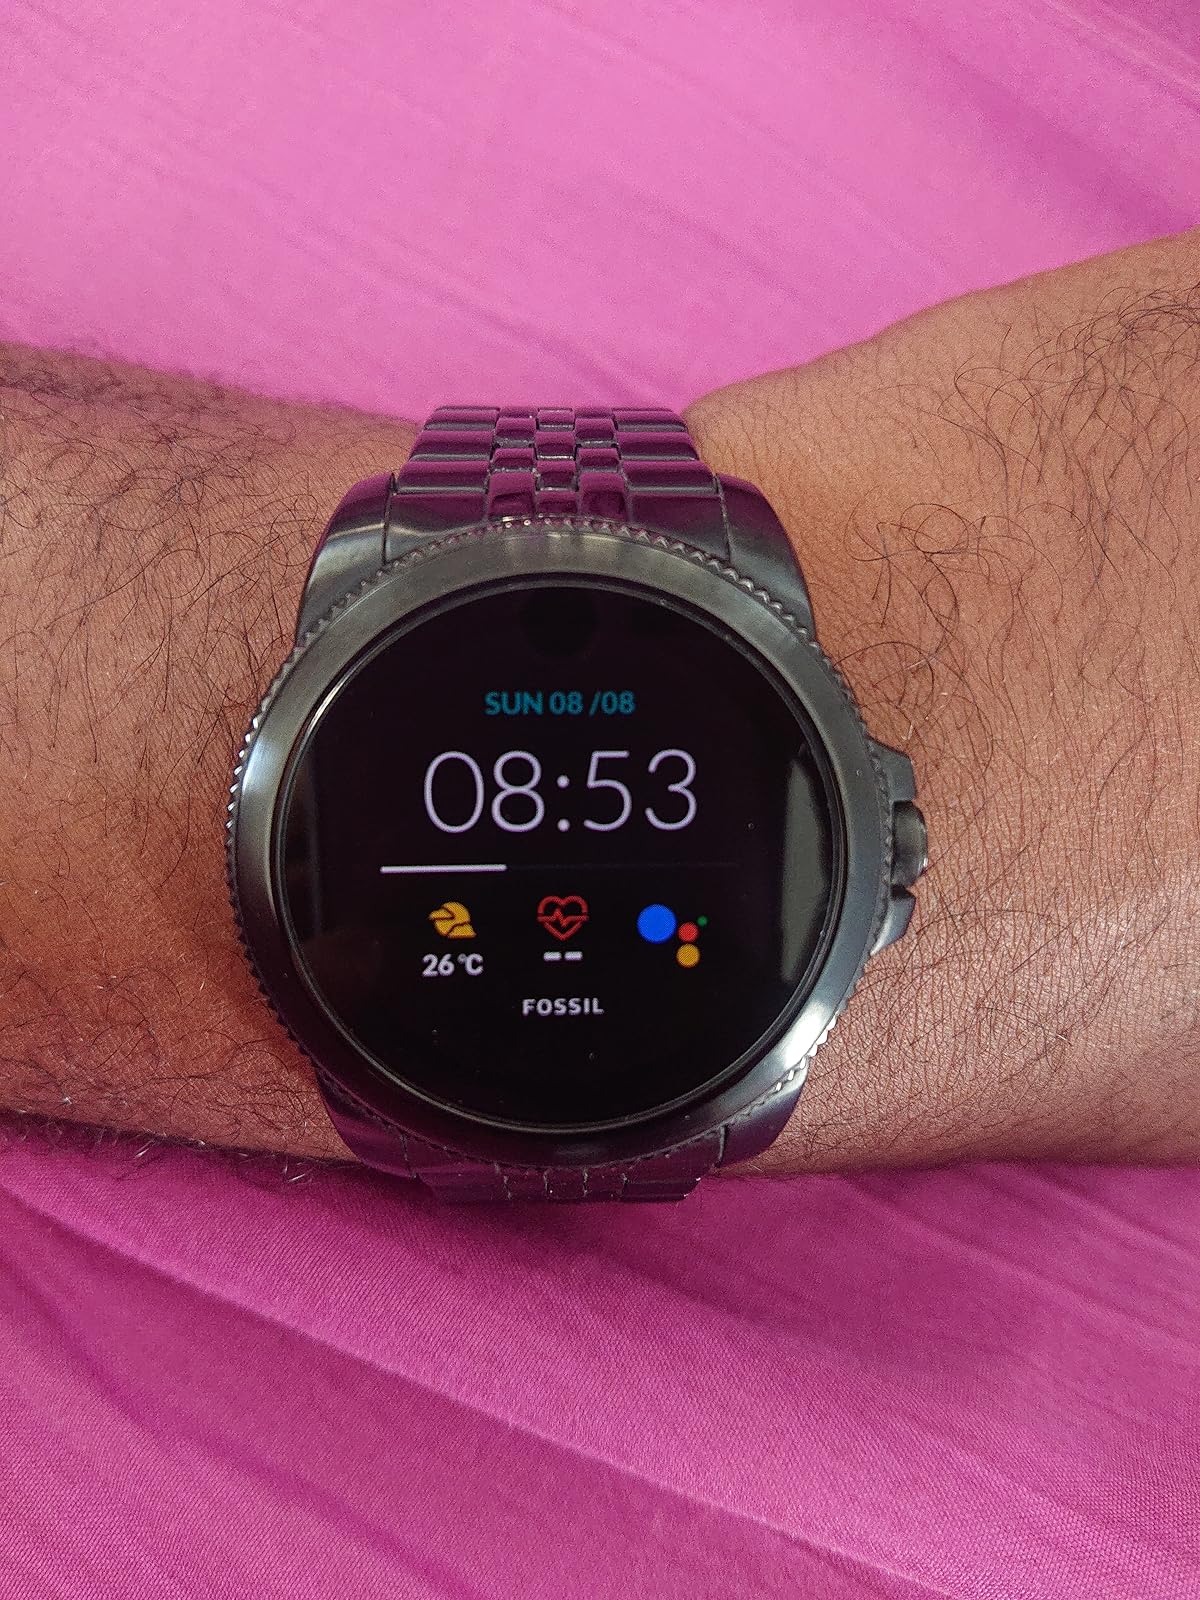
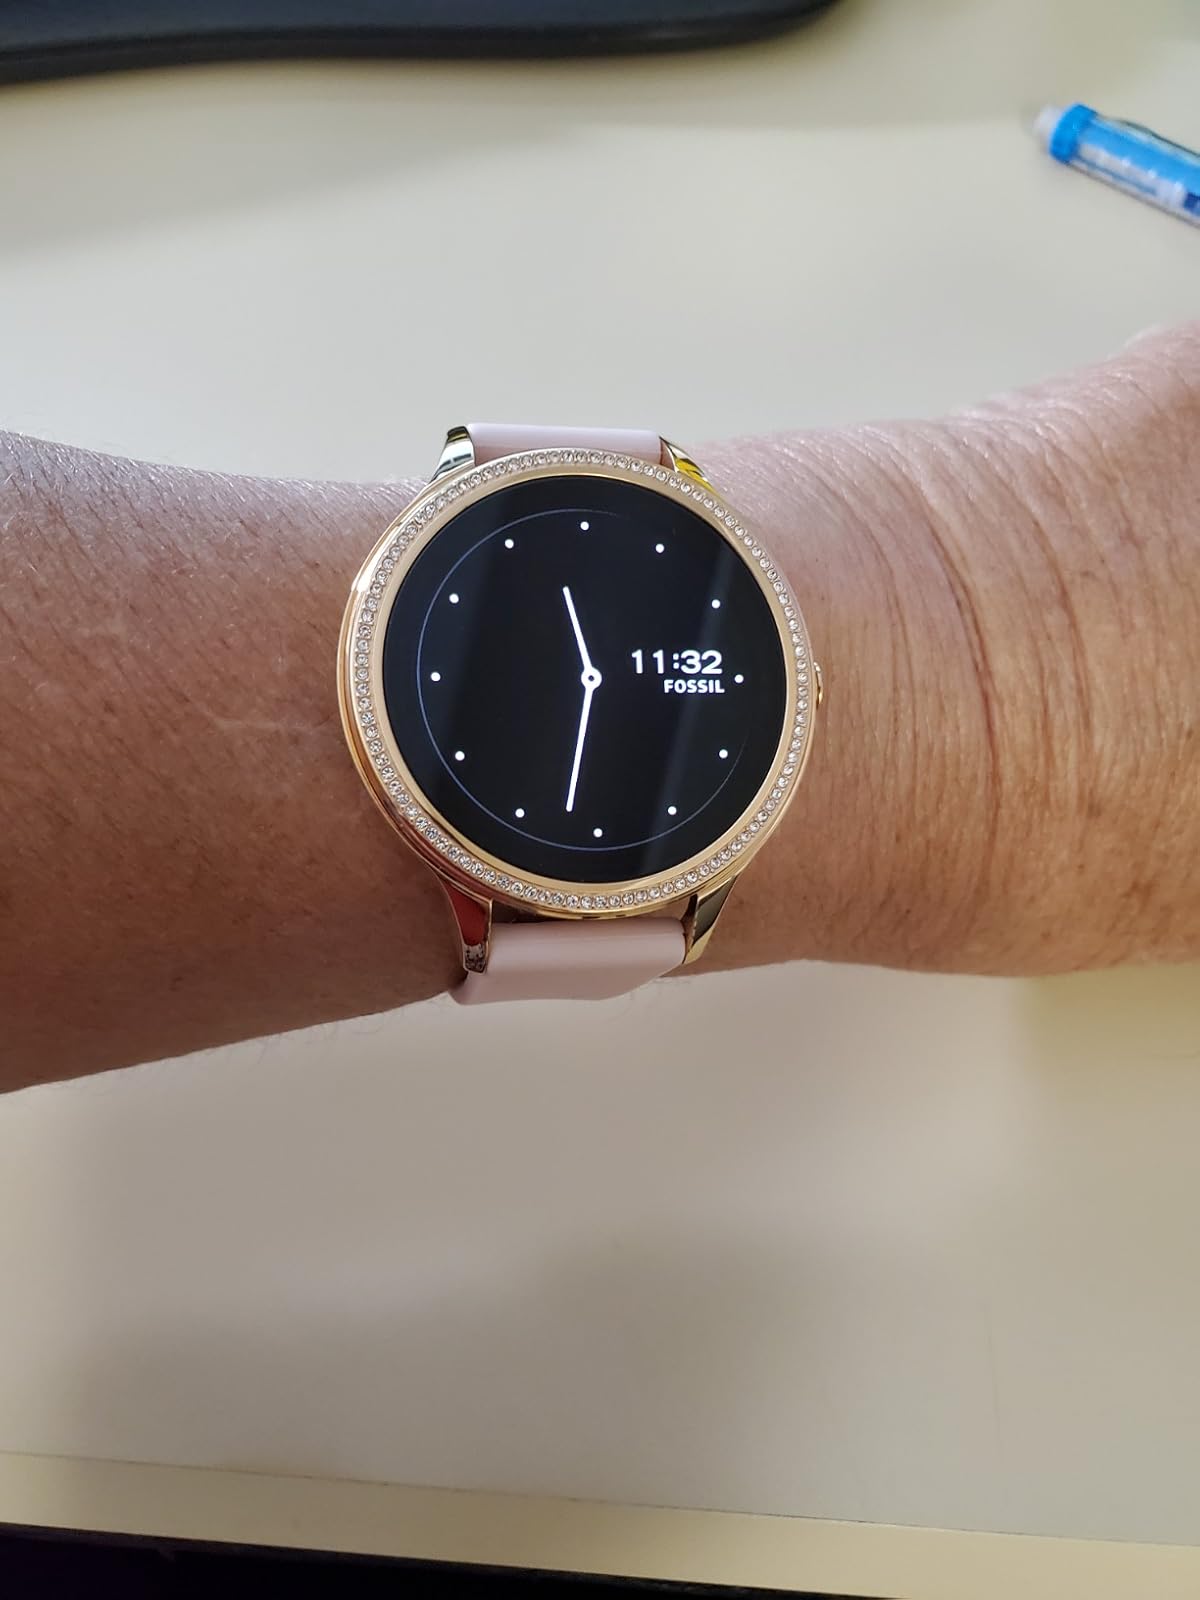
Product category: smartwatch
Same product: no